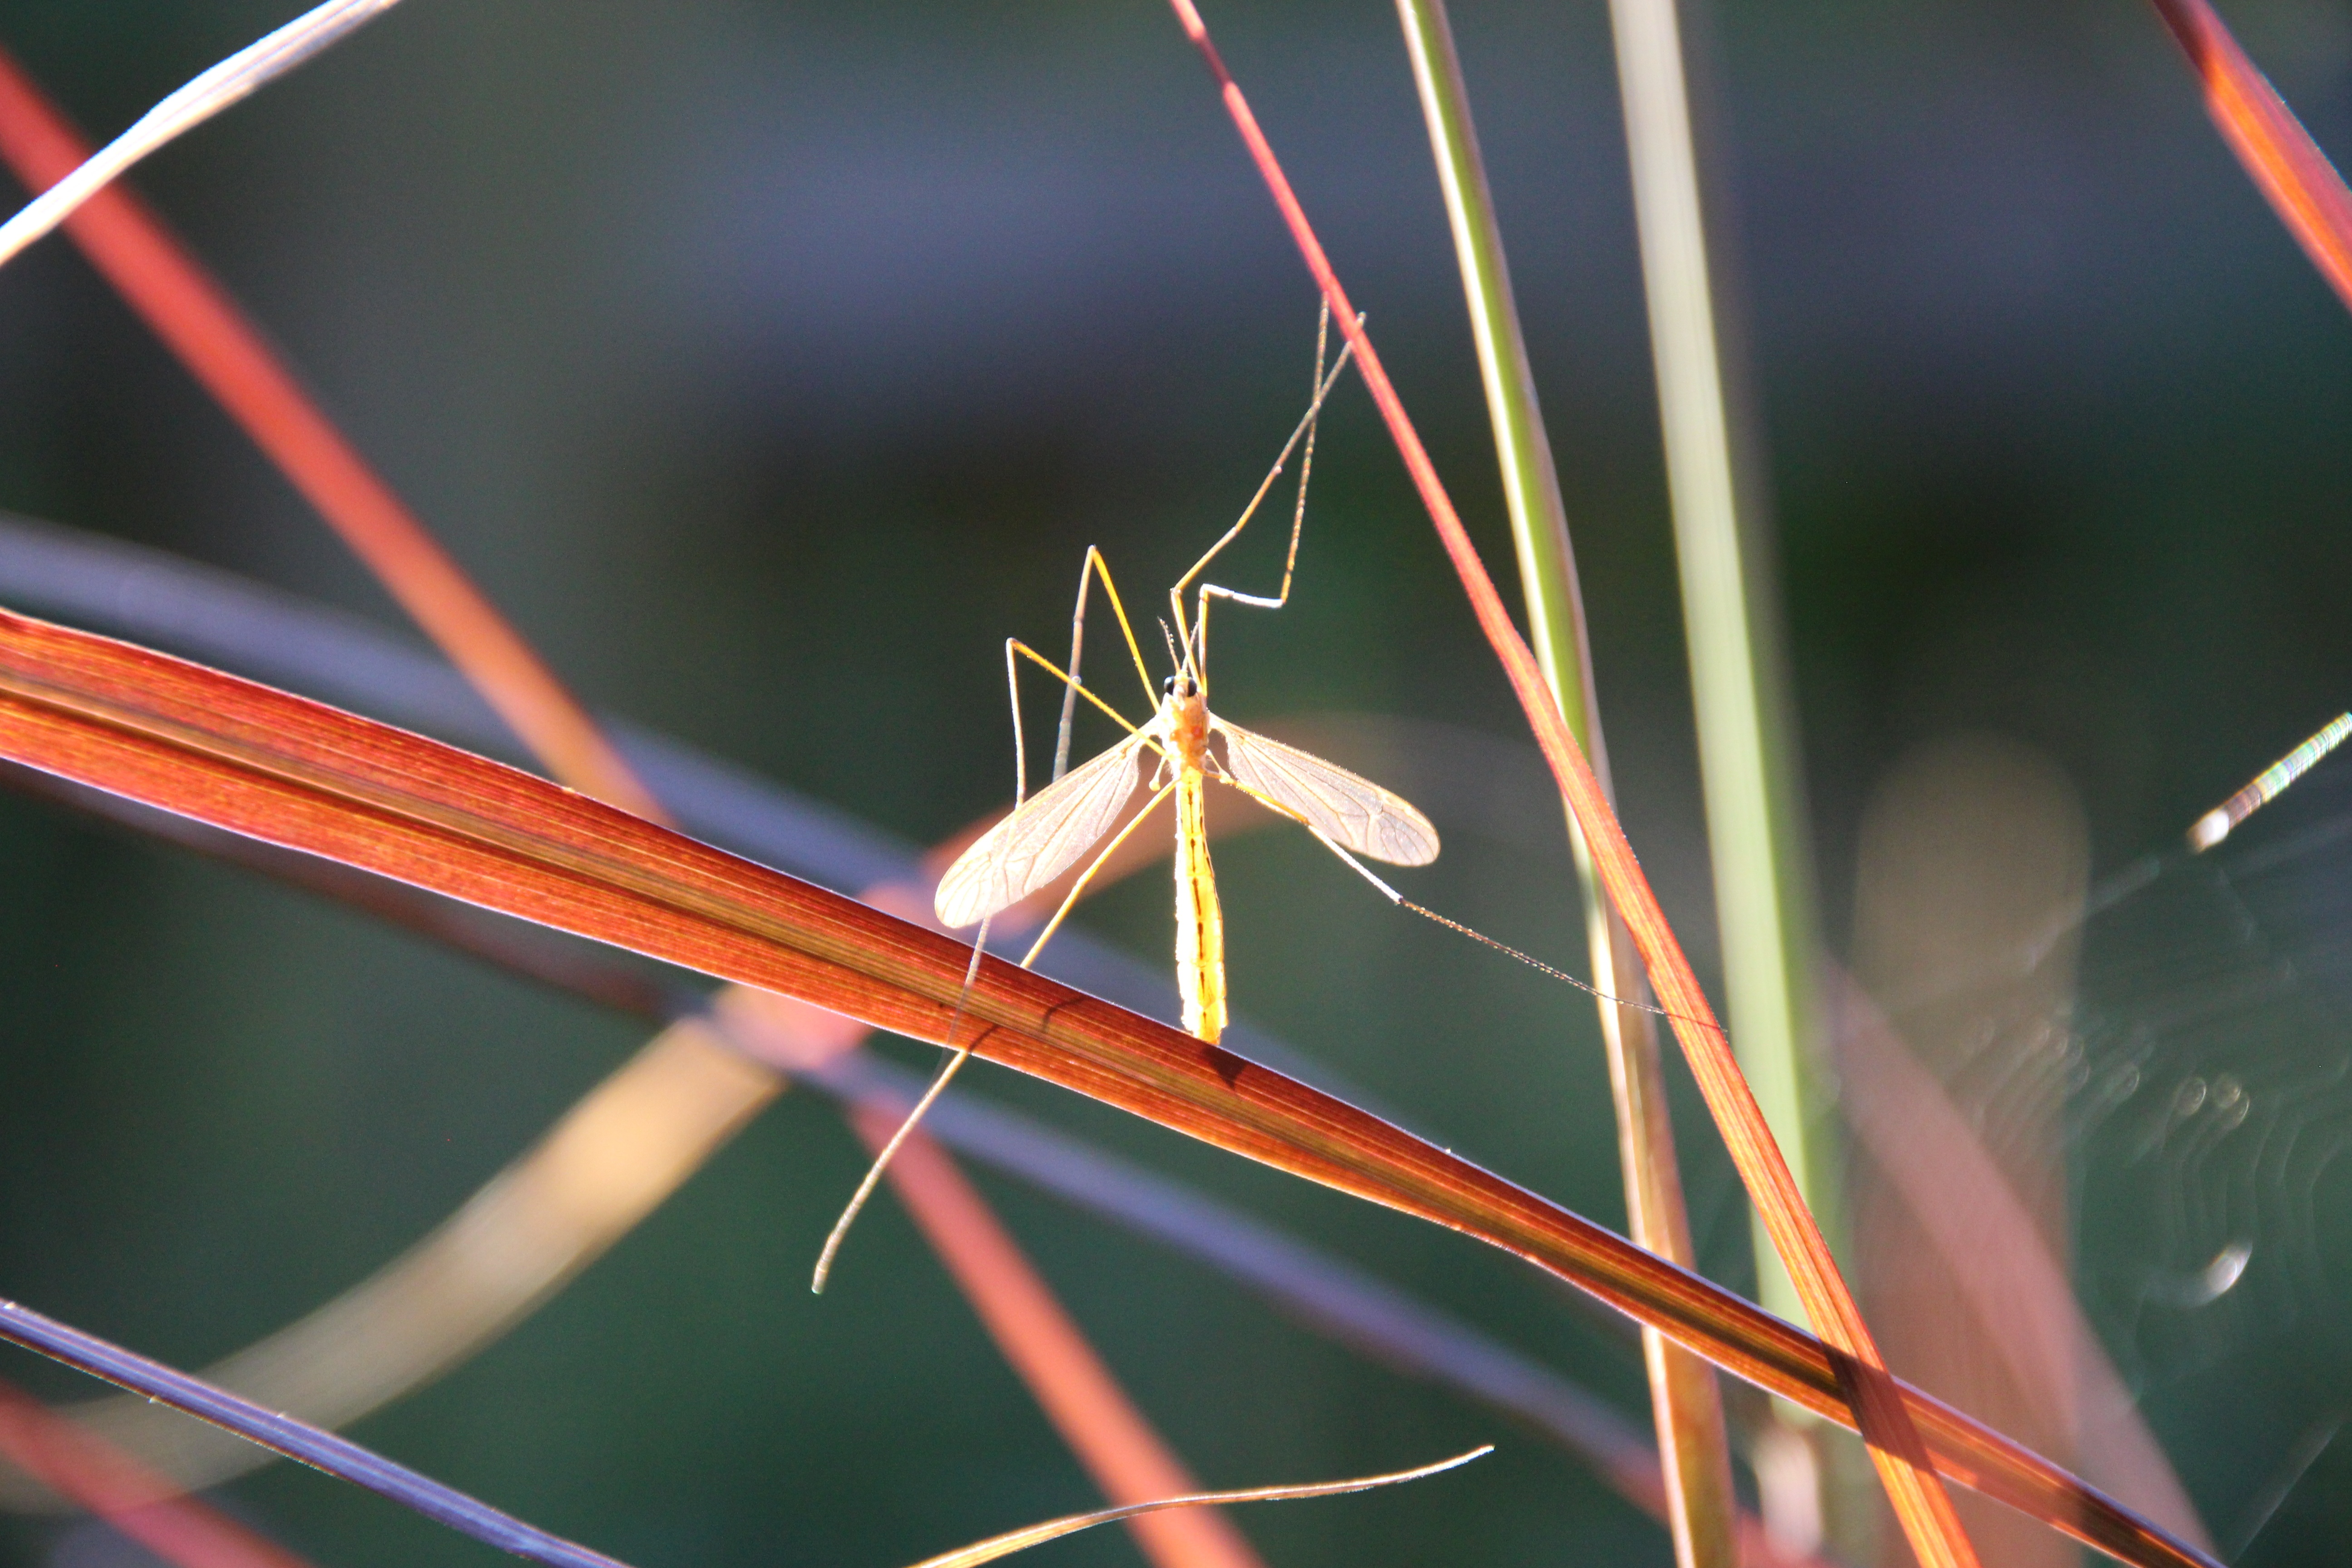
wing, photography, leaf, flower, line, red, insect, close, invertebrate, close up, back light, macro photography, schnake, plant stem